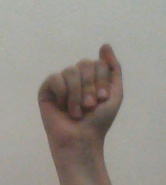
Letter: saad